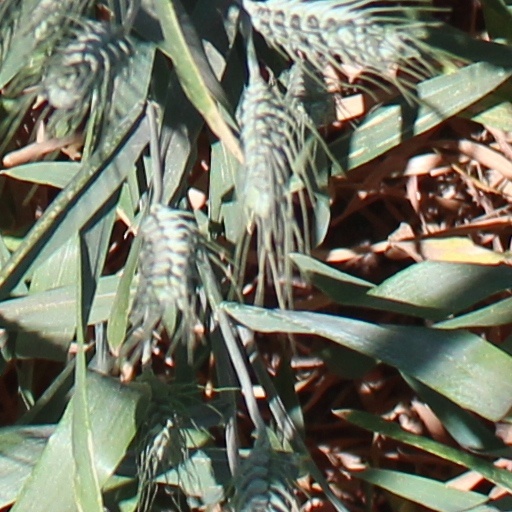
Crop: wheat